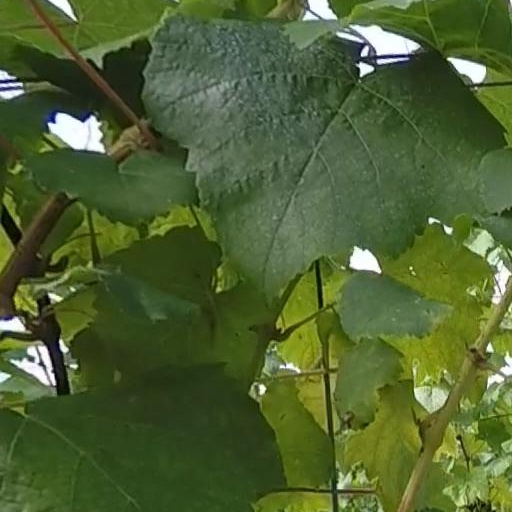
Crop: grape